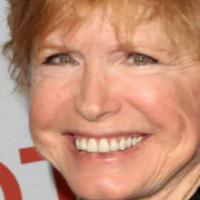
Age group: age 56-65